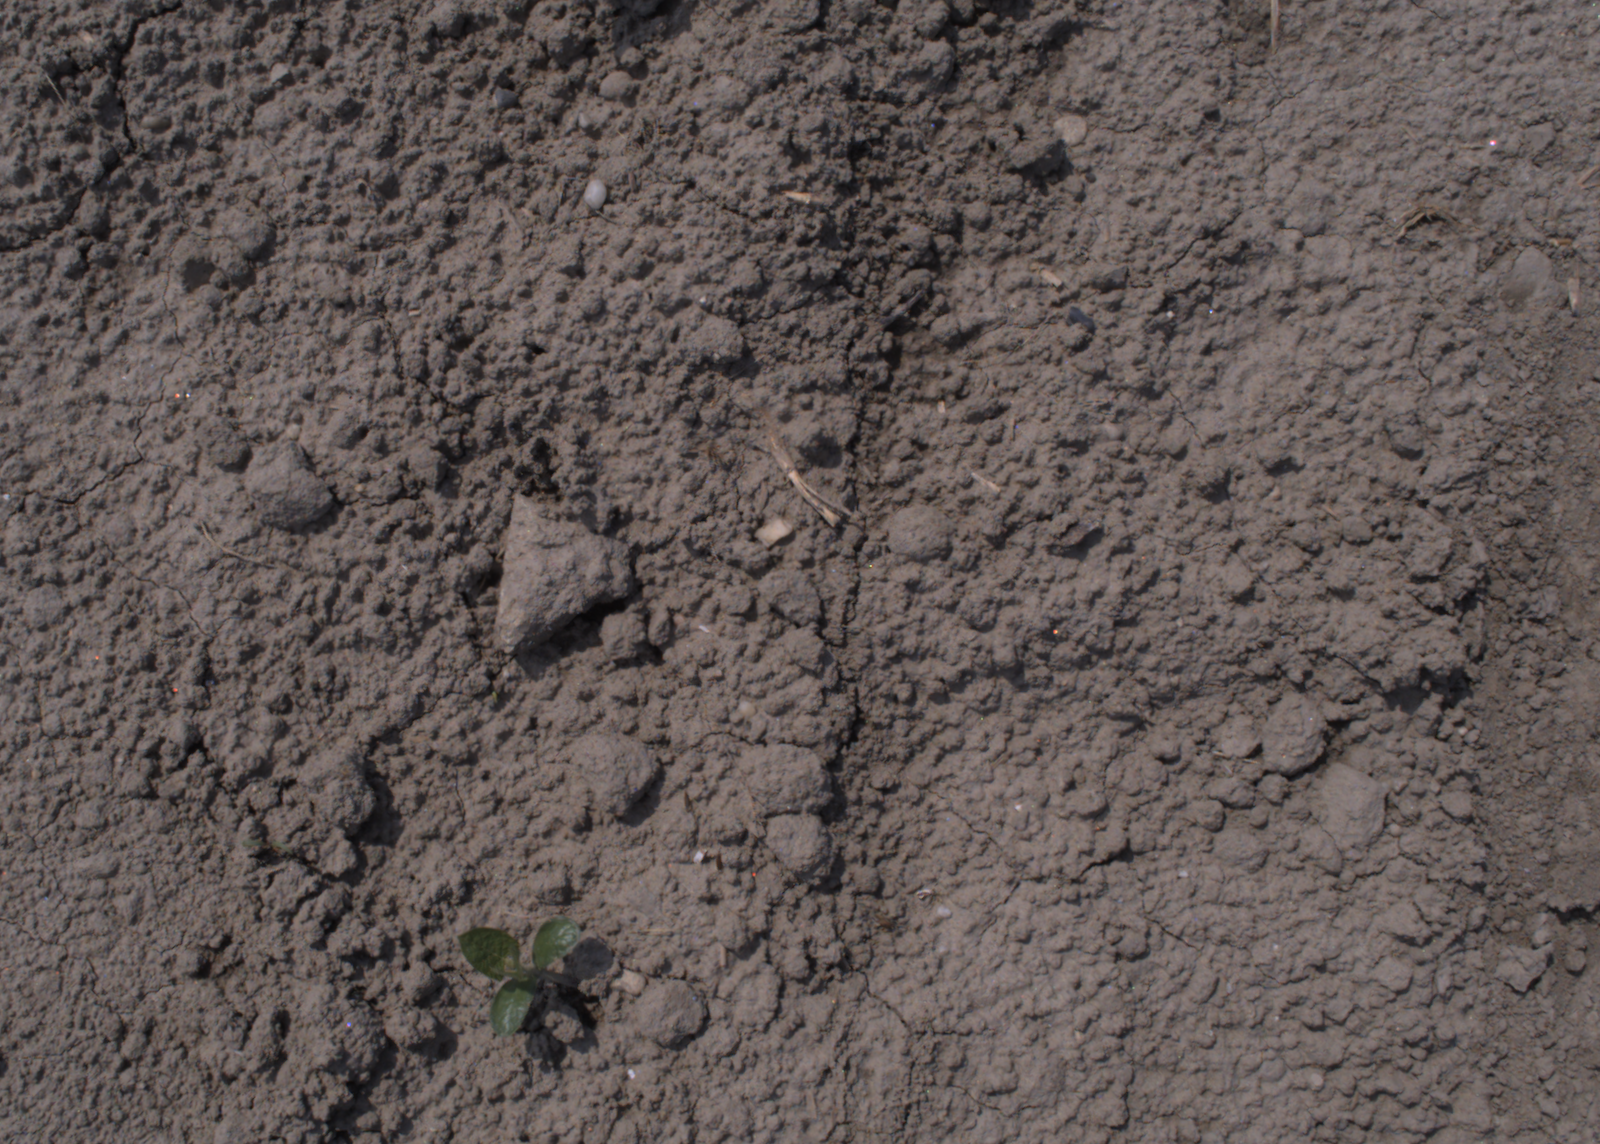
Capture date: 06.08.2020 12:31:53
Weather: sunny
Wind: medium
Seeding date: 21.07.2020
Plant canopy height (mm): 890